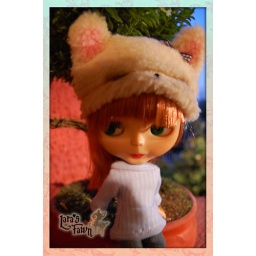
A very warm and cozy bear hat its pilka dotted in the back so cute with the ears !!!